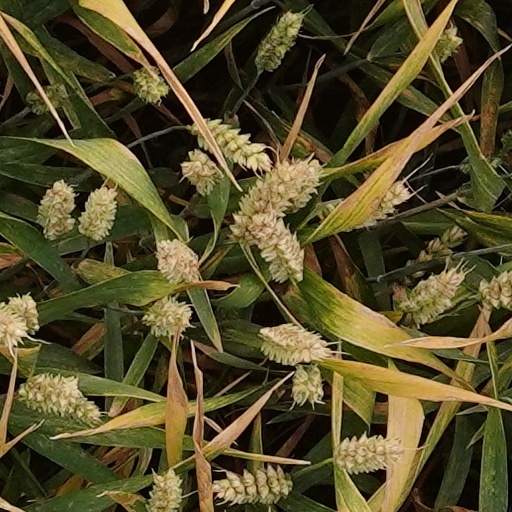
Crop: wheat